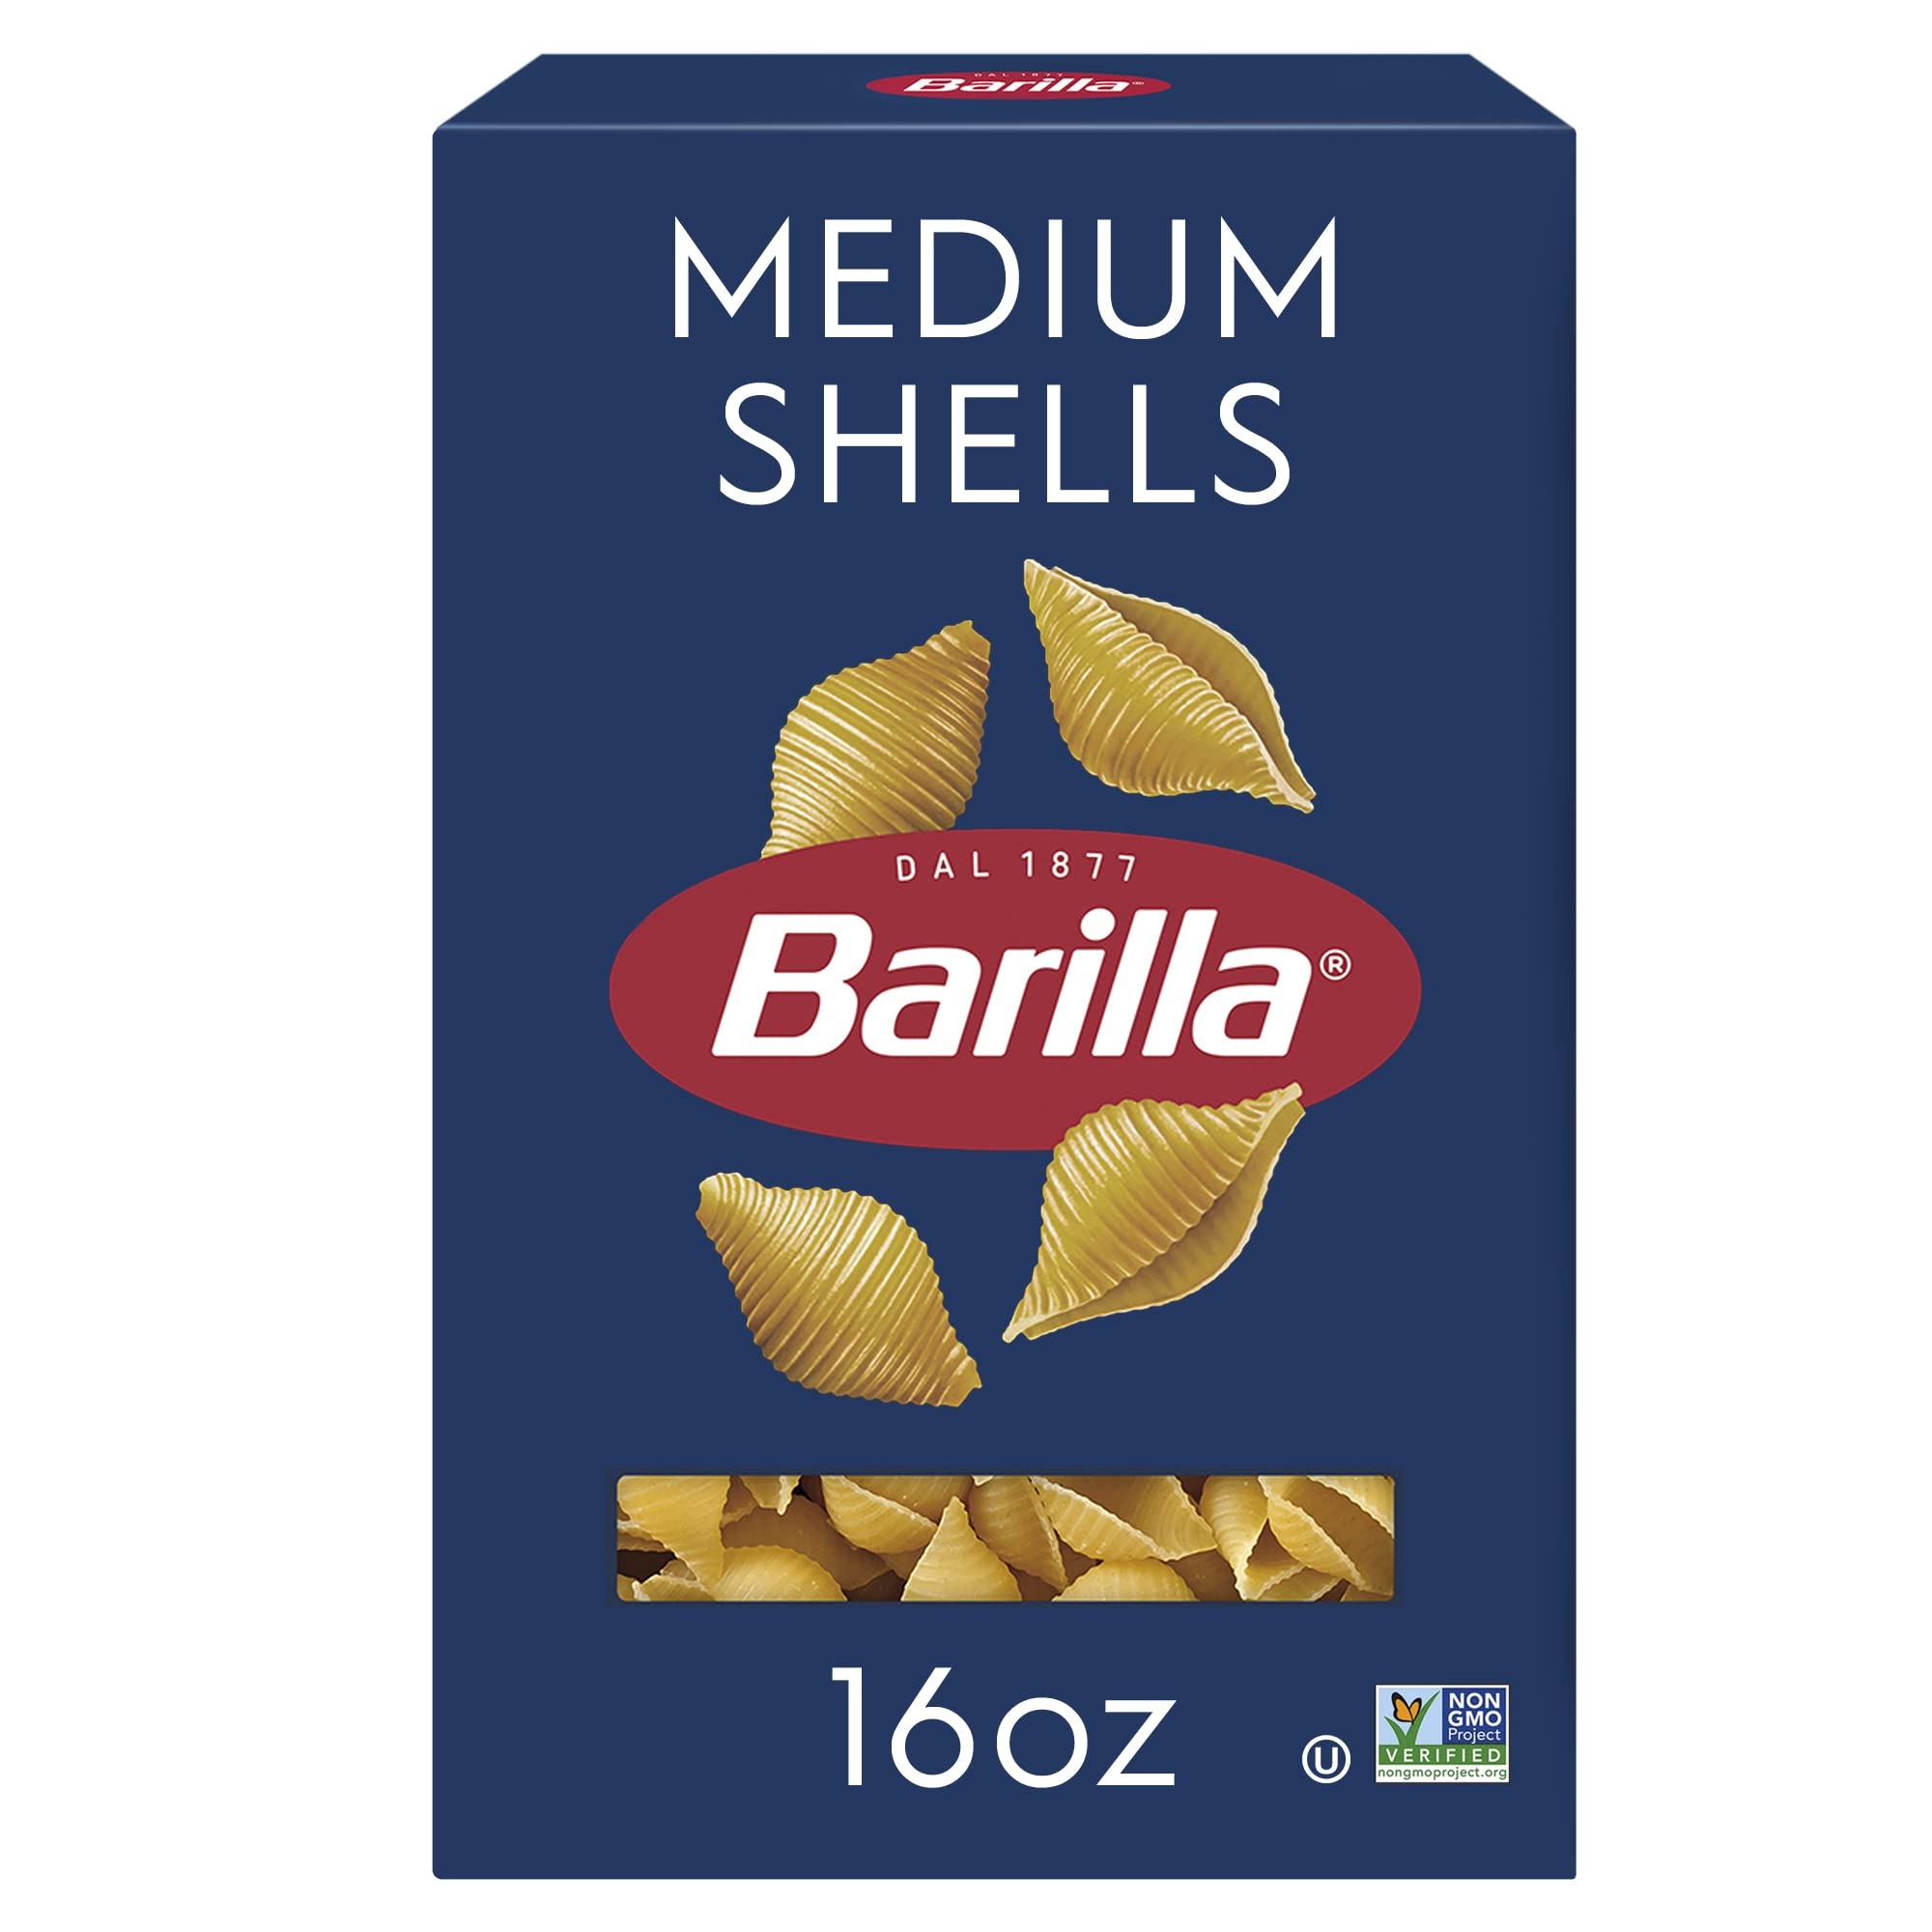
Item Name: Barilla Medium Shells Pasta, 16 oz. Box - Non-GMO Pasta Made with Durum Wheat Semolina - Kosher Certified Pasta
Bullet Point 1: MEDIUM SHELLS PASTA: The graceful, concave shape of medium shells pasta, or Mezzo Conchiglie, resembles a seashell and is covered in ridges
Bullet Point 2: BARILLA PASTA: Made with durum wheat to deliver great taste and perfect "al dente" texture every time
Bullet Point 3: CREATE DELICIOUS PASTA MEALS: Great in pasta salads or macaroni & cheese, pair medium shells pasta with a dairy-based pasta sauce, tomato-based pasta sauce or meat sauces
Bullet Point 4: COOKS TO PERFECTION EVERY TIME: Perfect pasta in 8-9 minutes
Bullet Point 5: NON-GMO & KOSHER CERTIFIED PASTA: Barilla Medium Shells pasta is crafted with the highest quality Non-GMO ingredients and is kosher certified
Bullet Point 6: UNCOMPROMISING QUALITY, TRUSTED FOR GENERATIONS: A family-owned Italian company making pasta since 1877, Barilla brings you the best pasta made with care and the highest quality ingredients for perfect al dente pasta every time
Value: 16.0
Unit: Ounce

Price: 1.89